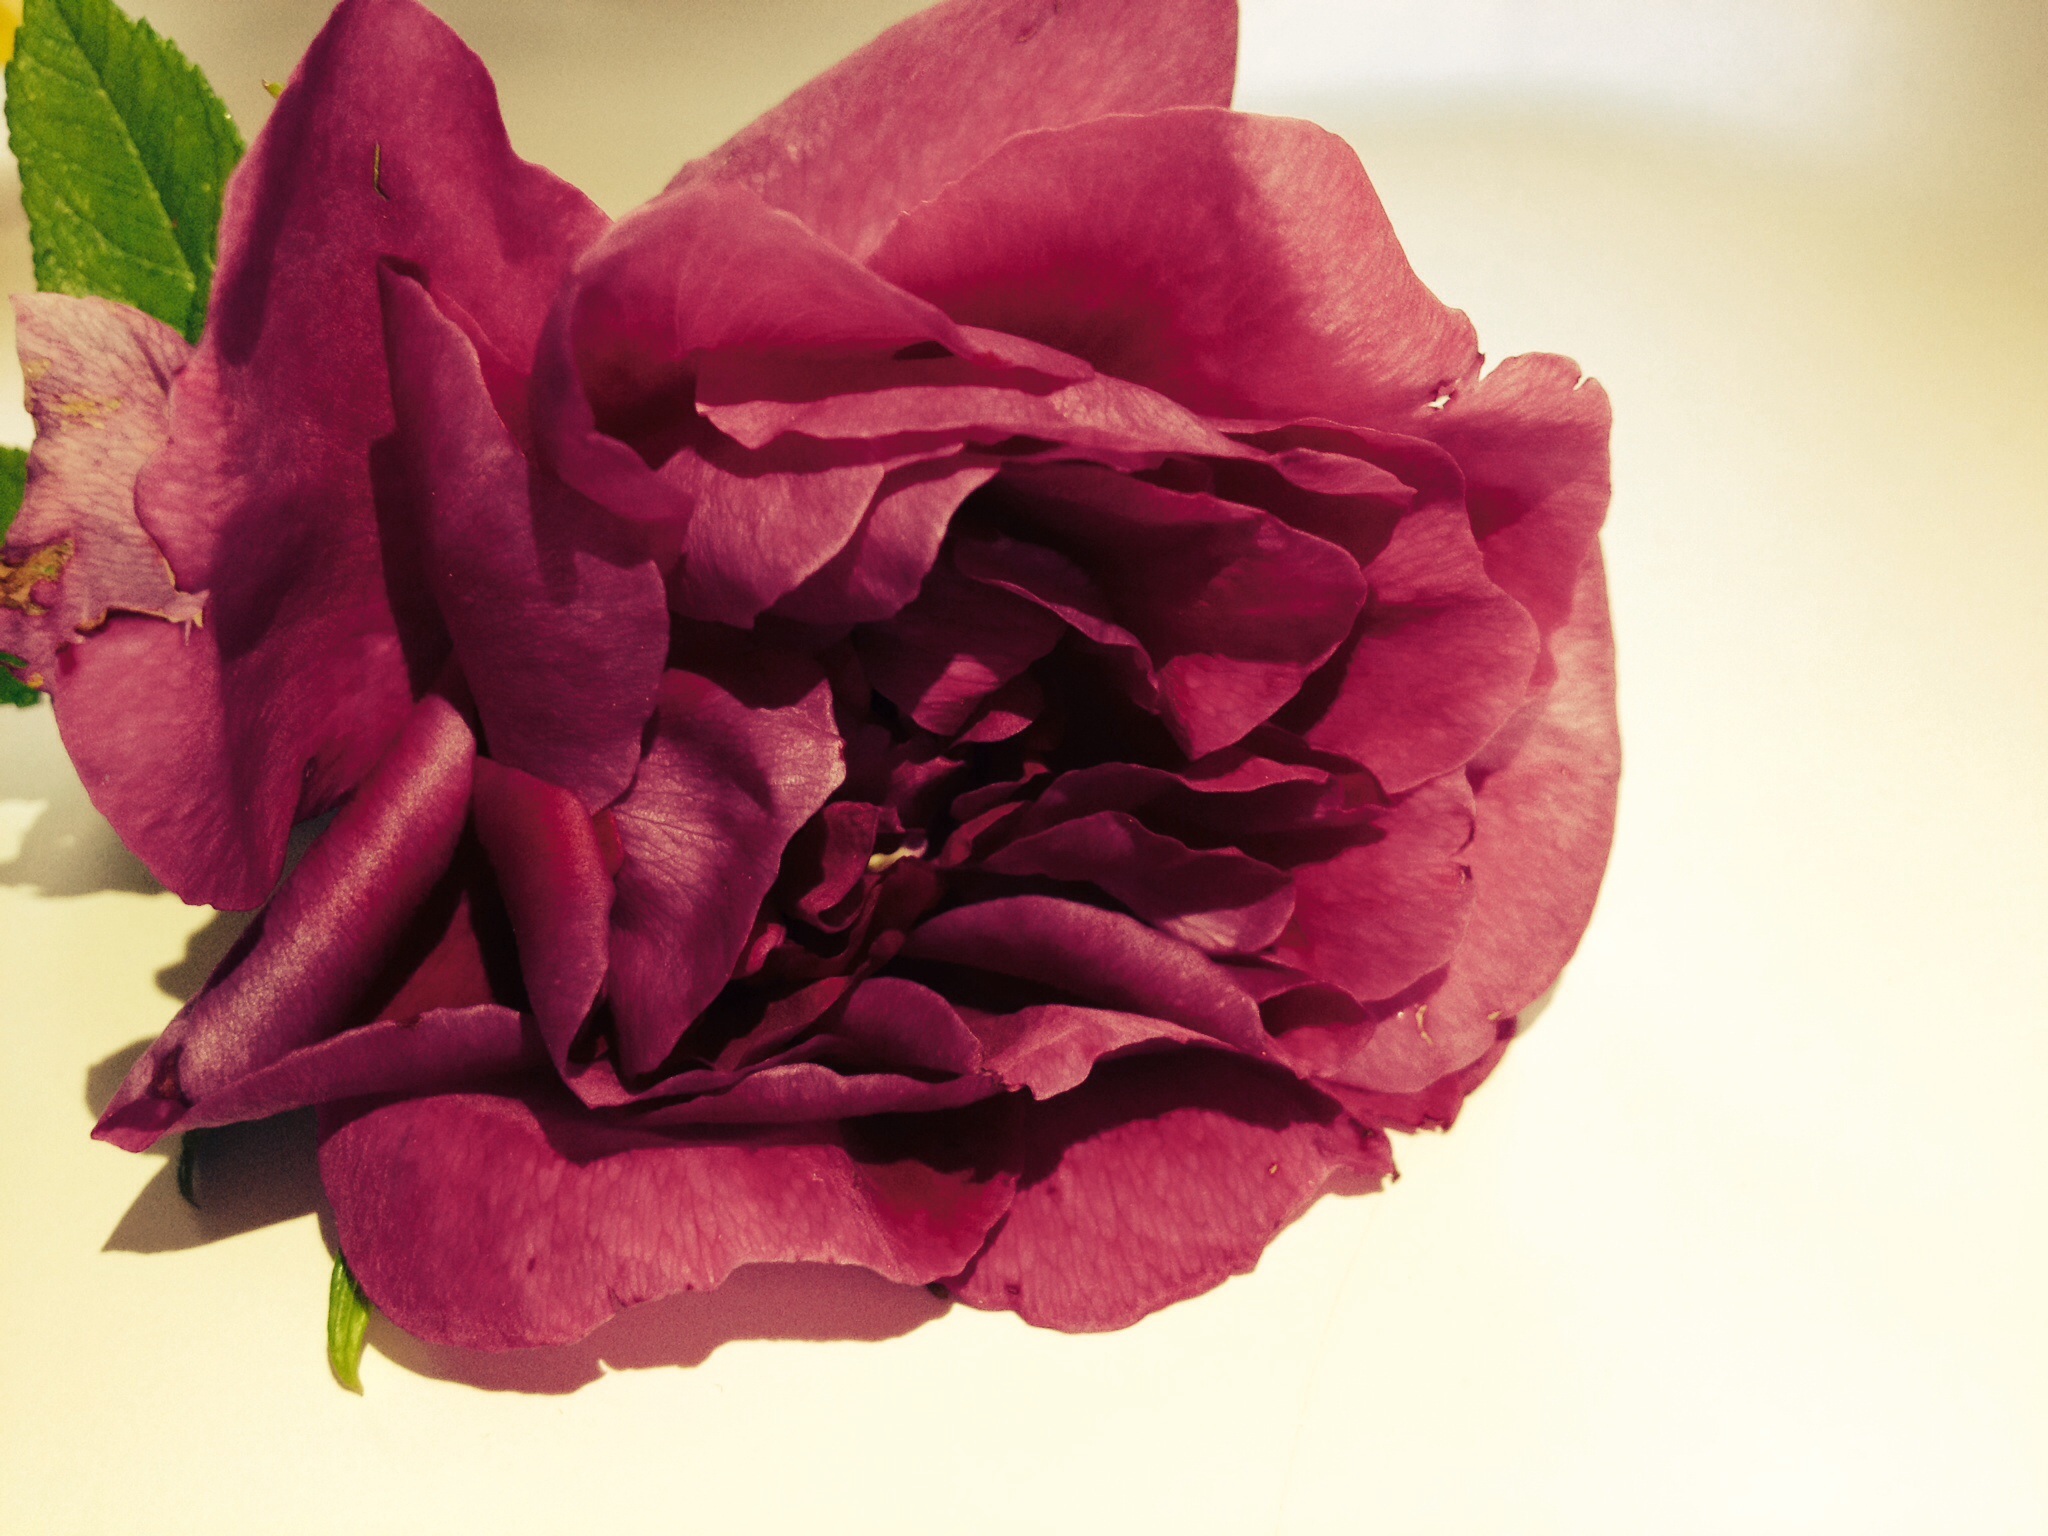
plant, leaf, flower, purple, petal, rose, red, color, pink, flora, close up, organ, magenta, ornamental plants, peony, pink flower, macro photography, garden plant, flowering plant, garden roses, rose family, land plant